Bali

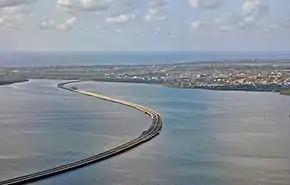
Bali Mandara Toll Road view above the sea

The province is divided into eight regencies ("kabupaten") and one city ("kota") together divided into 57 districts ("kecamatan"), in turn sub-divided into 80 urban villages ("kelurahan") and 636 rural villages ("desa"); all the regencies were originally inaugurated on 9 August 1958, while the city of Denpasar were created from part of Badung Regency on 15 January 1992. They are tabulated below with their areas and their populations at the 2010 census and the 2020 census, together with the official estimates as at mid 2024 and the Human Development Index for each regency and city.